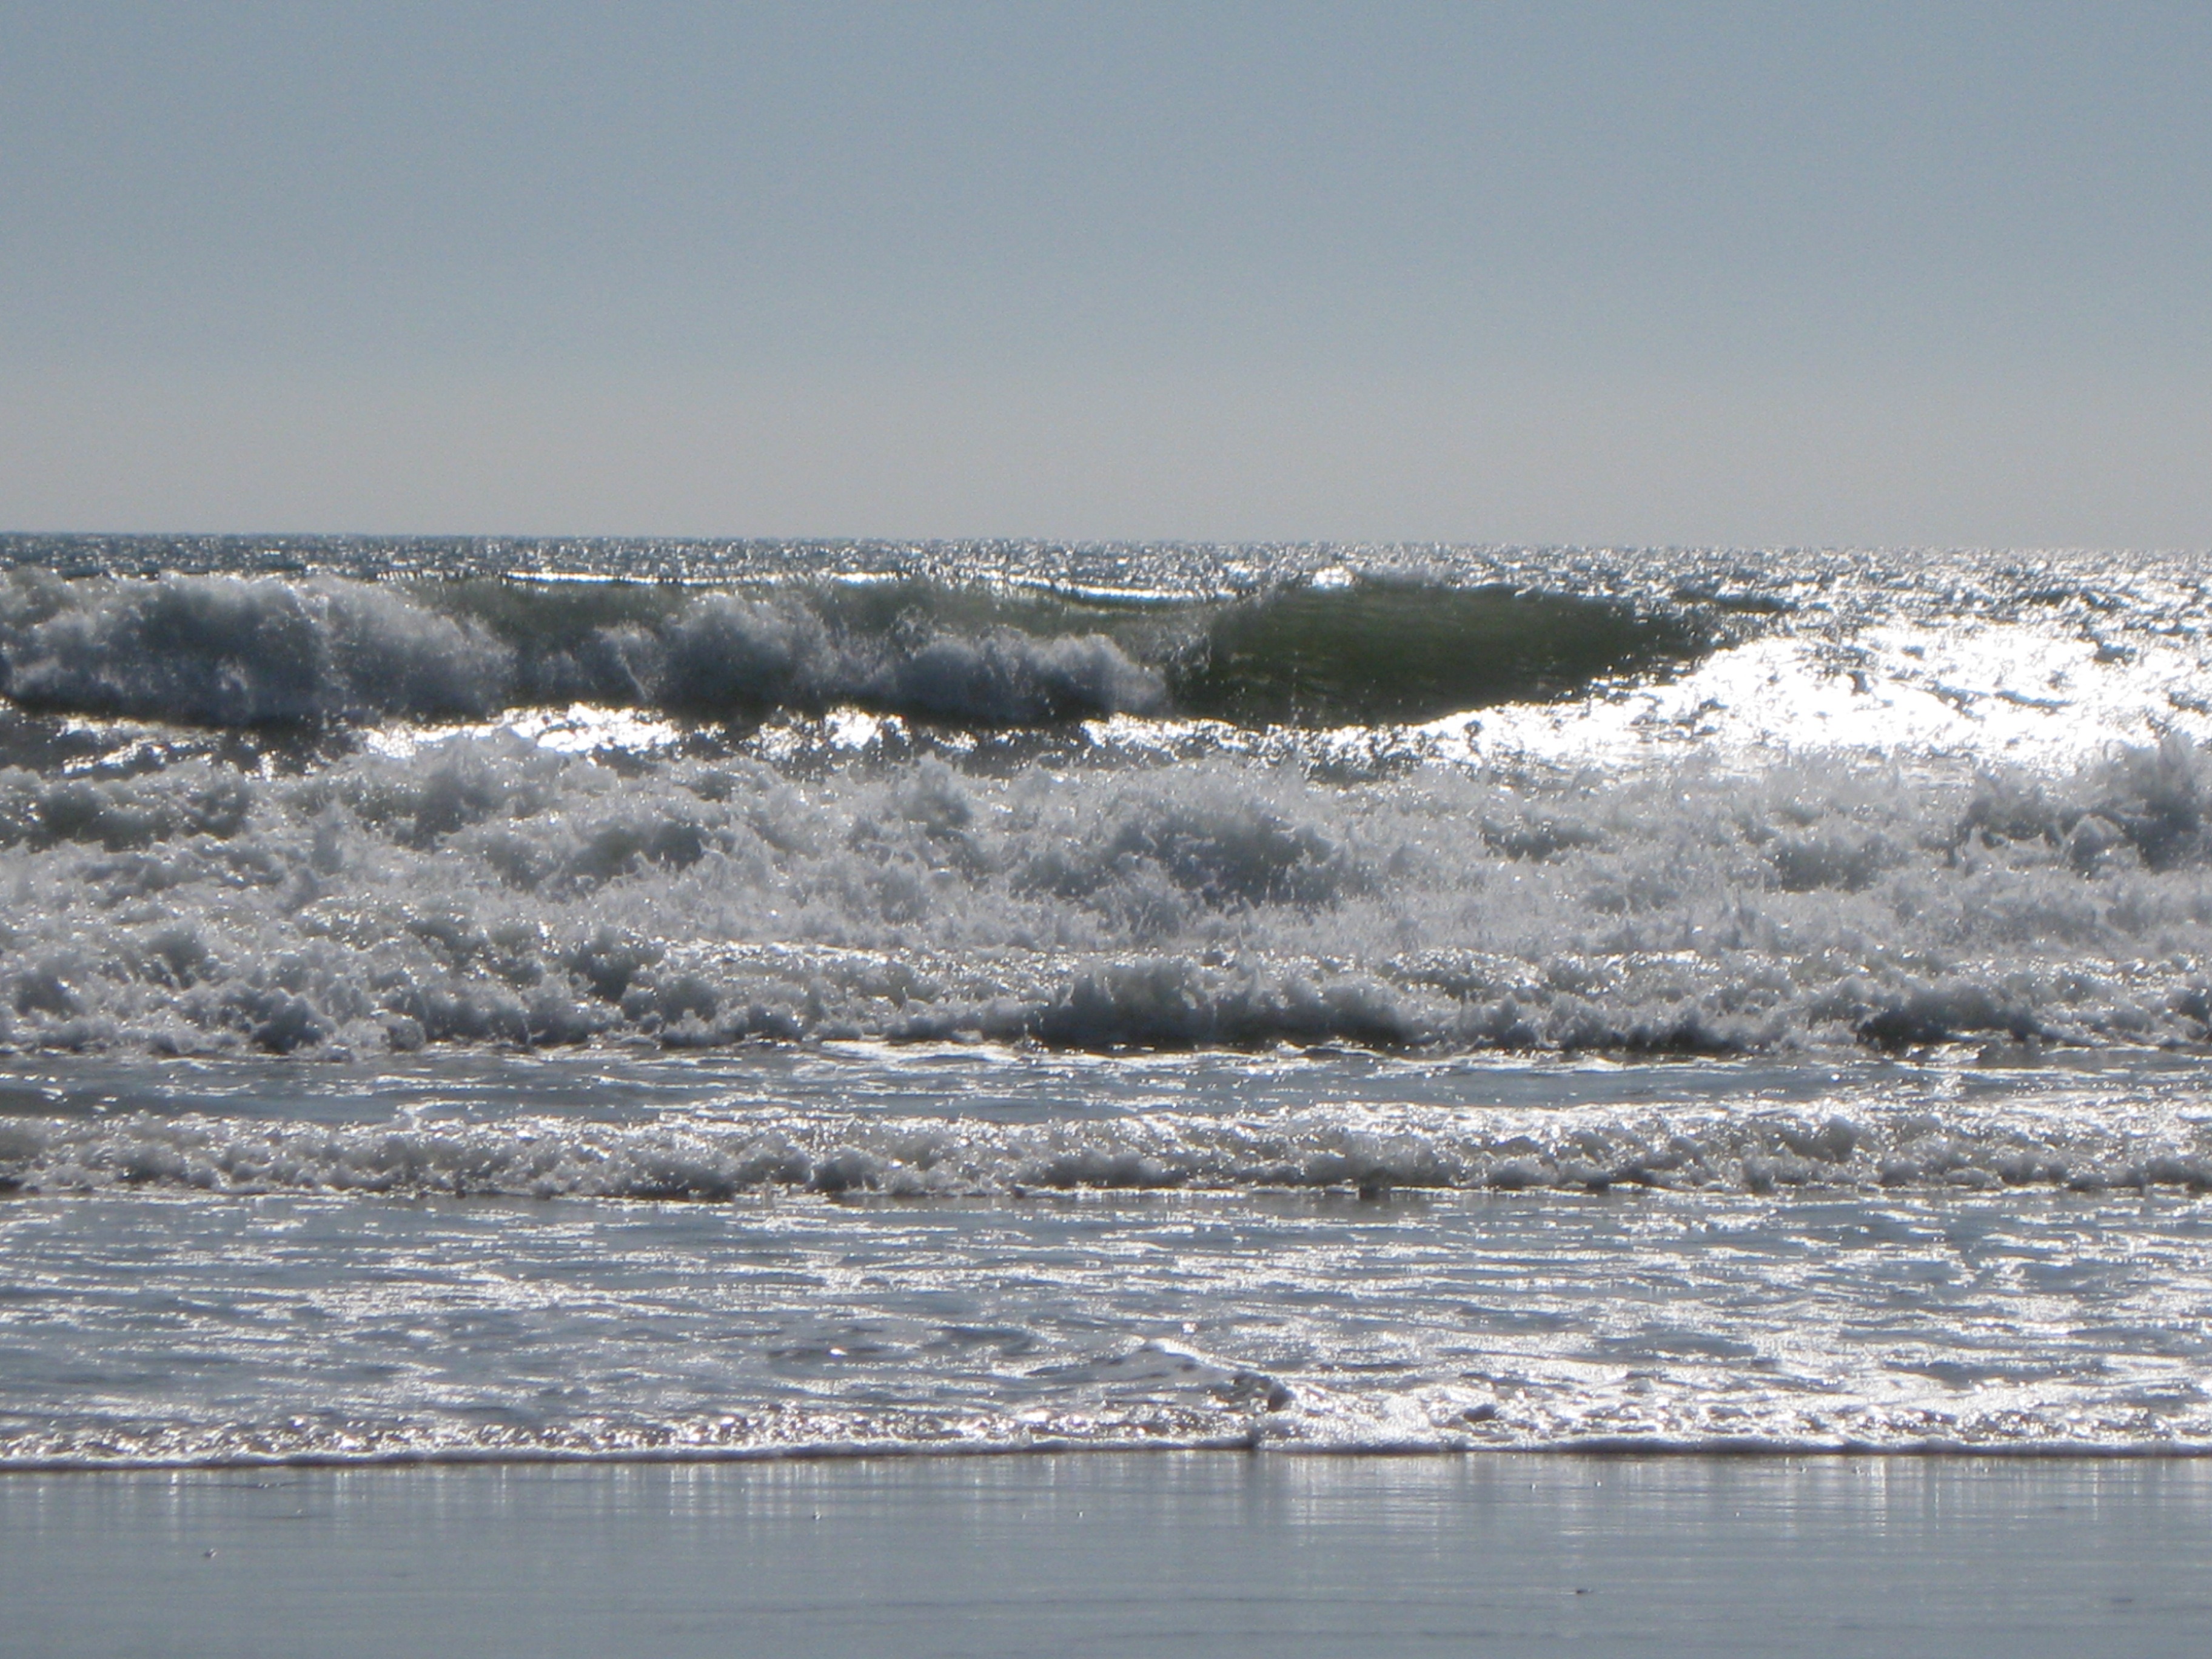
beach, sea, coast, water, nature, ocean, snow, winter, sunlight, shore, wave, lake, wet, coastal, ice, scenic, tropical, natural, scenery, weather, bay, gray, arctic, body of water, sandy, sunny, moving, grey, waves, bright, day, seascapes, strong, tides, powerful, coming, arctic ocean, mudflat, atmospheric phenomenon, wind wave